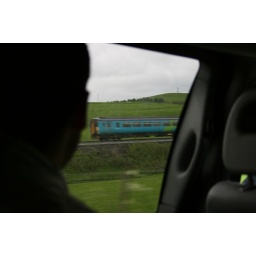
a train in a window